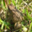
Label: frog